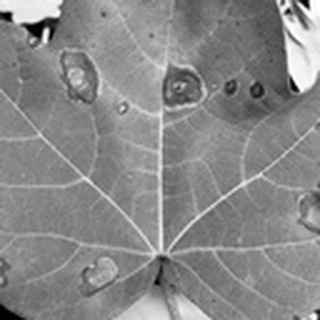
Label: cotton_target_spot